Assianism

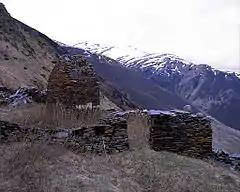
Khozy Temple in Tapankau, Alagirsky District, North Ossetia–Alania.

The Scythians were a large group of Iranian (linguistically Eastern Iranian) nomadic tribes who populated the Eurasian Steppe during the first millennium BCE, from Eastern Europe to western China. Their name "Scythians" comes from Greek, Σκύθοι "Skuthoi", meaning the "archers", a skill for which they were known and feared. They left a rich cultural legacy, particularly in the form of gold jewellery, frequently found in the "kurgan" burials associated with them. They practised the ancient Iranian religion.